Barefoot in the Park (film)

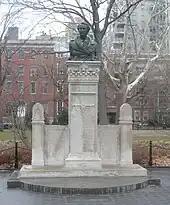
Washington Square Park's Alexander Lyman Holley monument, where Corie finds drunken Paul late in the film

Meanwhile, a drunken Paul skips work and sits in Washington Square Park. Heeding her mother's advice, Corie goes out searching for Paul and finds him drunk and running barefoot through the park. The once cautious Paul is now a fun-loving drunk while Corie cautiously chases after him in order to get him to sober up. Eventually, Paul says it is his apartment and he is going back home. Corie follows. Back at the apartment, Paul, still drunk, climbs onto the roof of the apartment. Scared he might fall, Corie begs him to come down while speaking to him through the hole in the skylight. He says he will only come down if she repeats after him. He wants her to admit that her husband is a "lousy, stinking drunk", when a few nights before she scolded him for being so cautious and practical even when he is drunk. Realizing where he is, Paul becomes scared, and almost falls off the building. Corie asks Paul to sing an Albanian folk song they had heard at the restaurant that Victor had taken them to calm himself down. While he sings, Corie climbs up to the roof to help him down. A crowd of onlookers starts to gather in the street, including Ethel and Victor. When Corie reaches Paul, they kiss and climb back down as the crowd cheers.